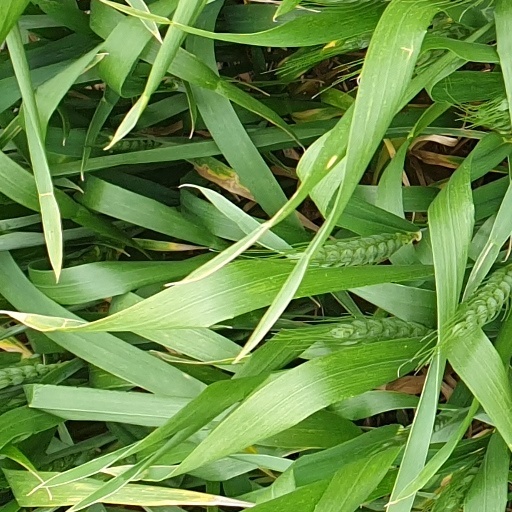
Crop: wheat